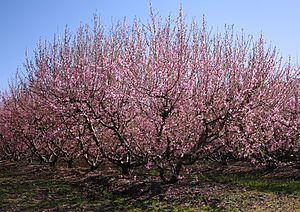
Un arbre fruitier est un arbre cultivé spécialement pour ses fruits comestibles. Un fruit est, pour les botanistes, une structure formée par l'ovaire mûr issu d'une fleur, contenant une ou plusieurs graines, mais seuls comptent ici les fruits ayant un intérêt alimentaire et économique pour l'homme. Fruit est entendu au sens large puisque dans certains cas c'est seulement la graine qui est récoltée, par exemple dans le cas du caféier ou du châtaignier.